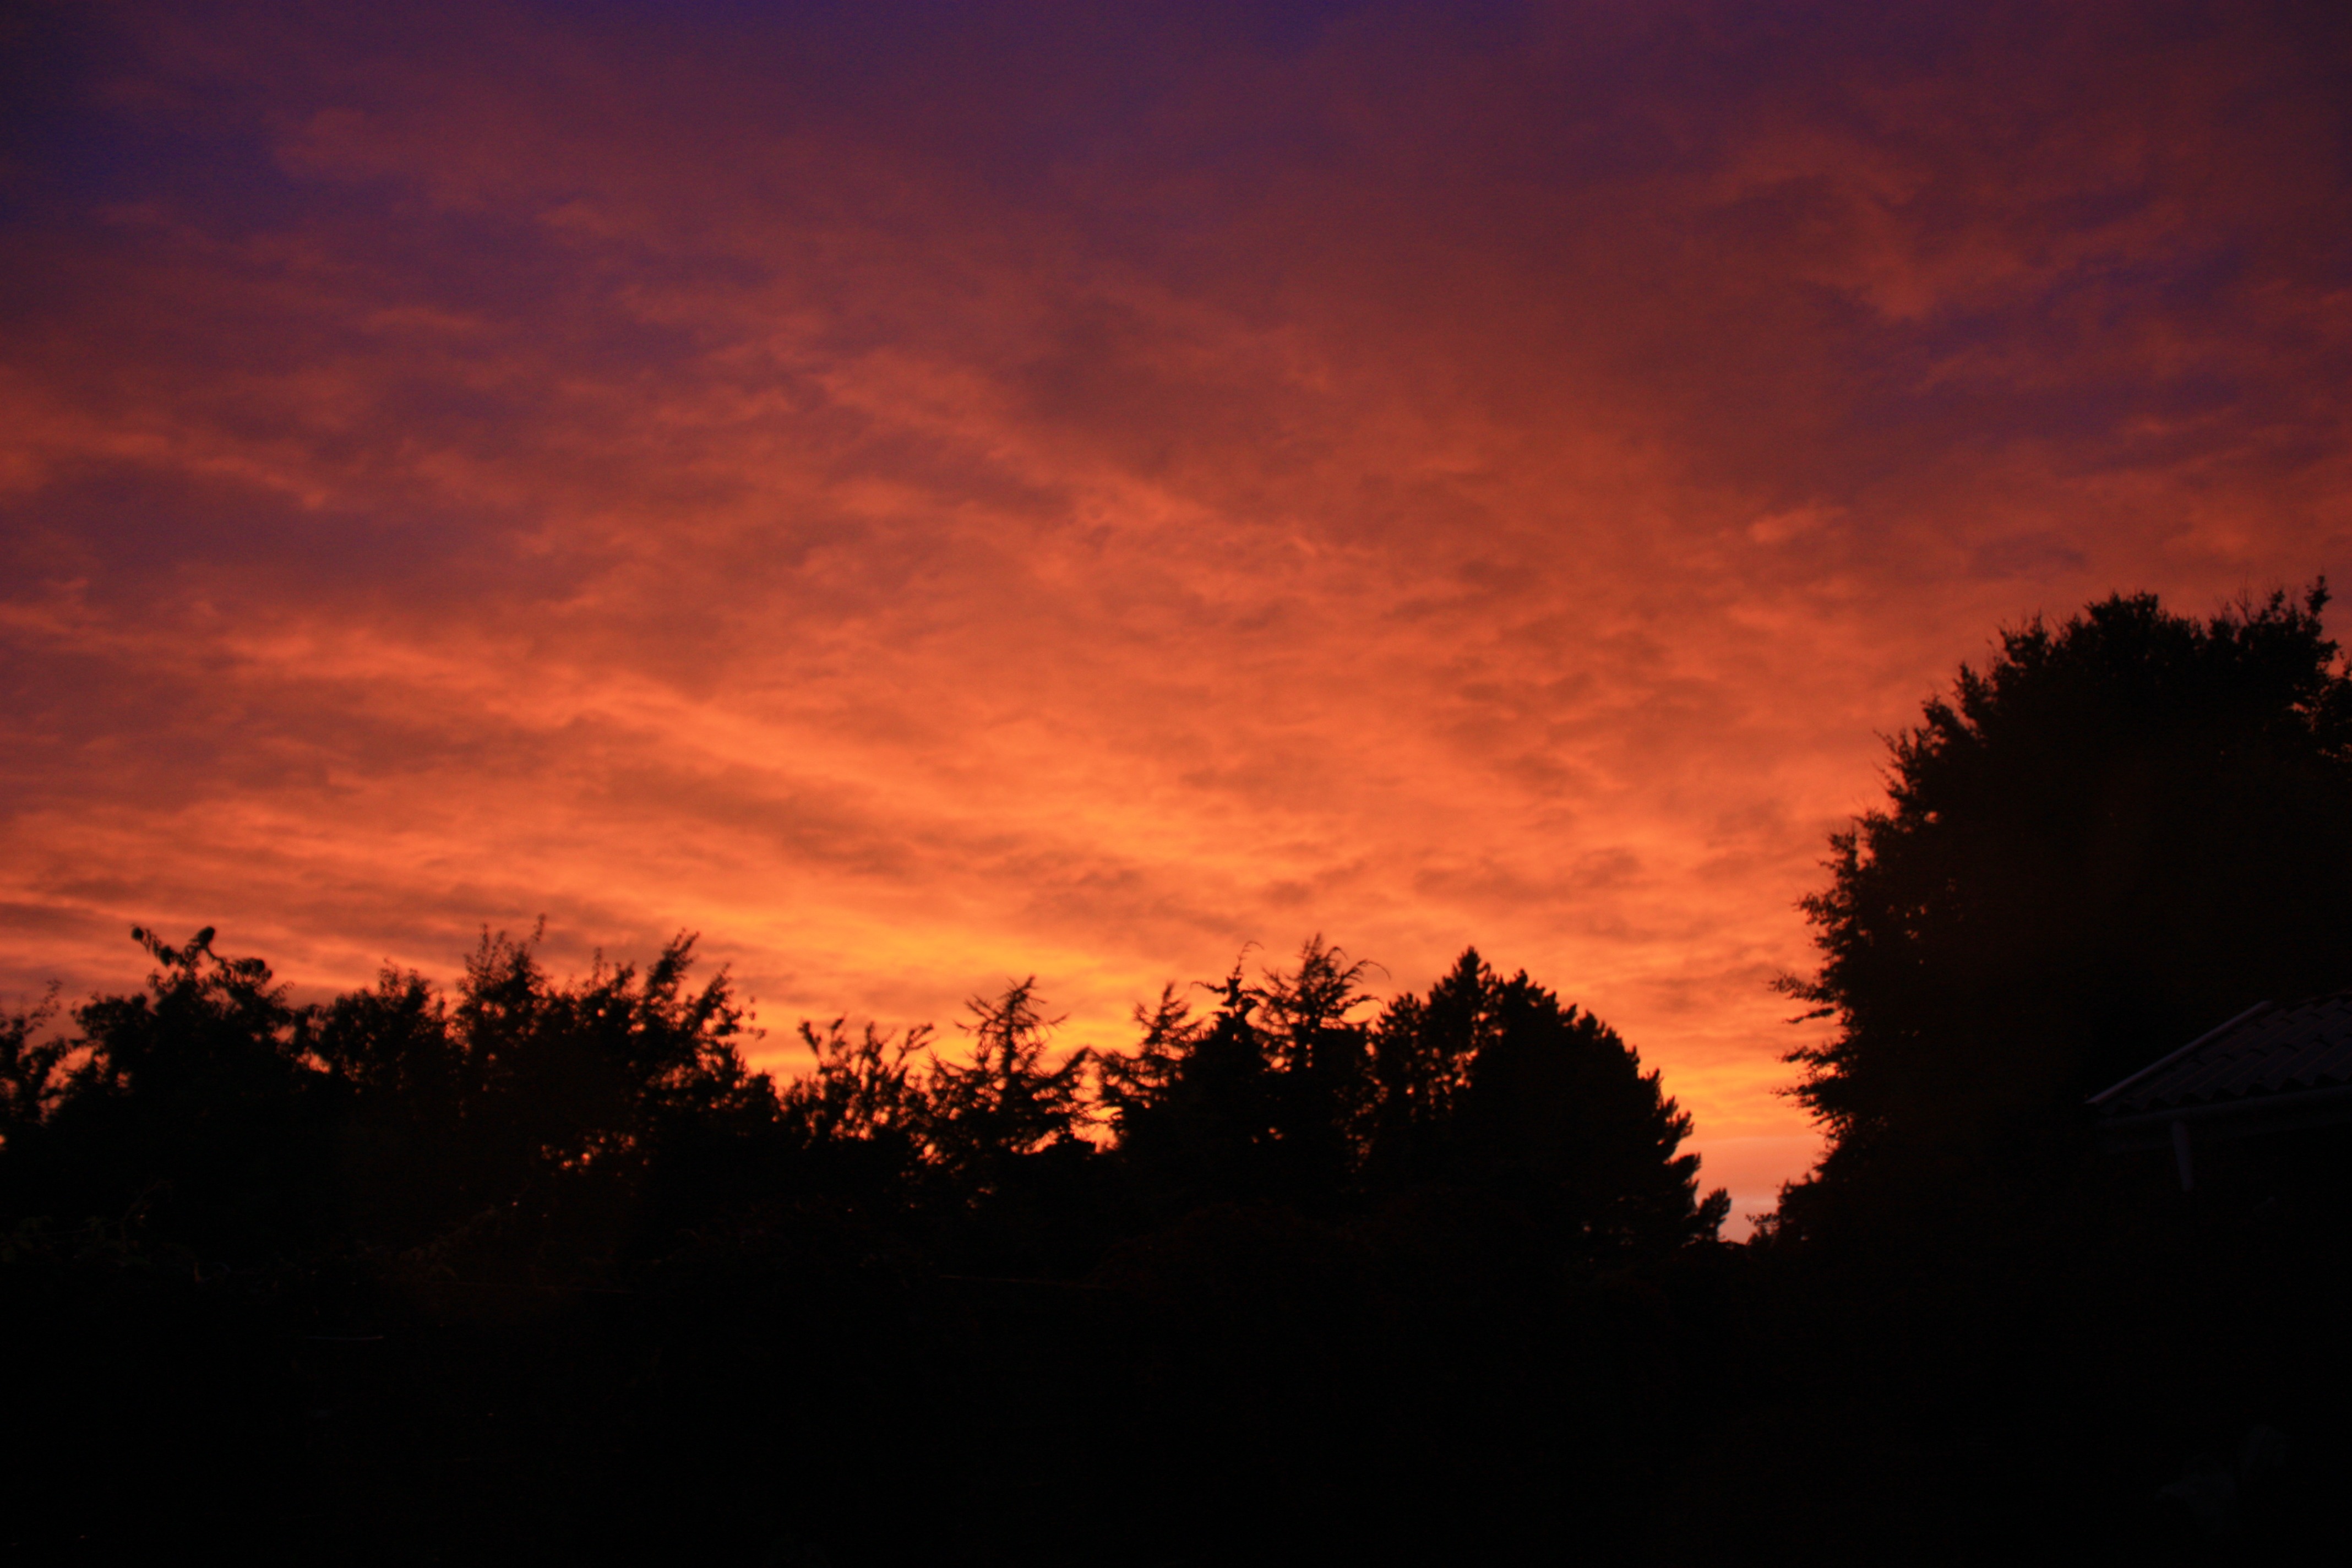
landscape, tree, horizon, cloud, sky, sun, sunrise, sunset, night, sunlight, morning, dawn, atmosphere, dusk, evening, storm, cumulus, darkness, thunderstorm, afterglow, phenomenon, dark clouds, meteorological phenomenon, atmosphere of earth, computer wallpaper, red sky at morning